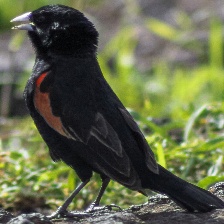
Species: FAN TAILED WIDOW
Scientific name: EUPLECTES AXILLARIS